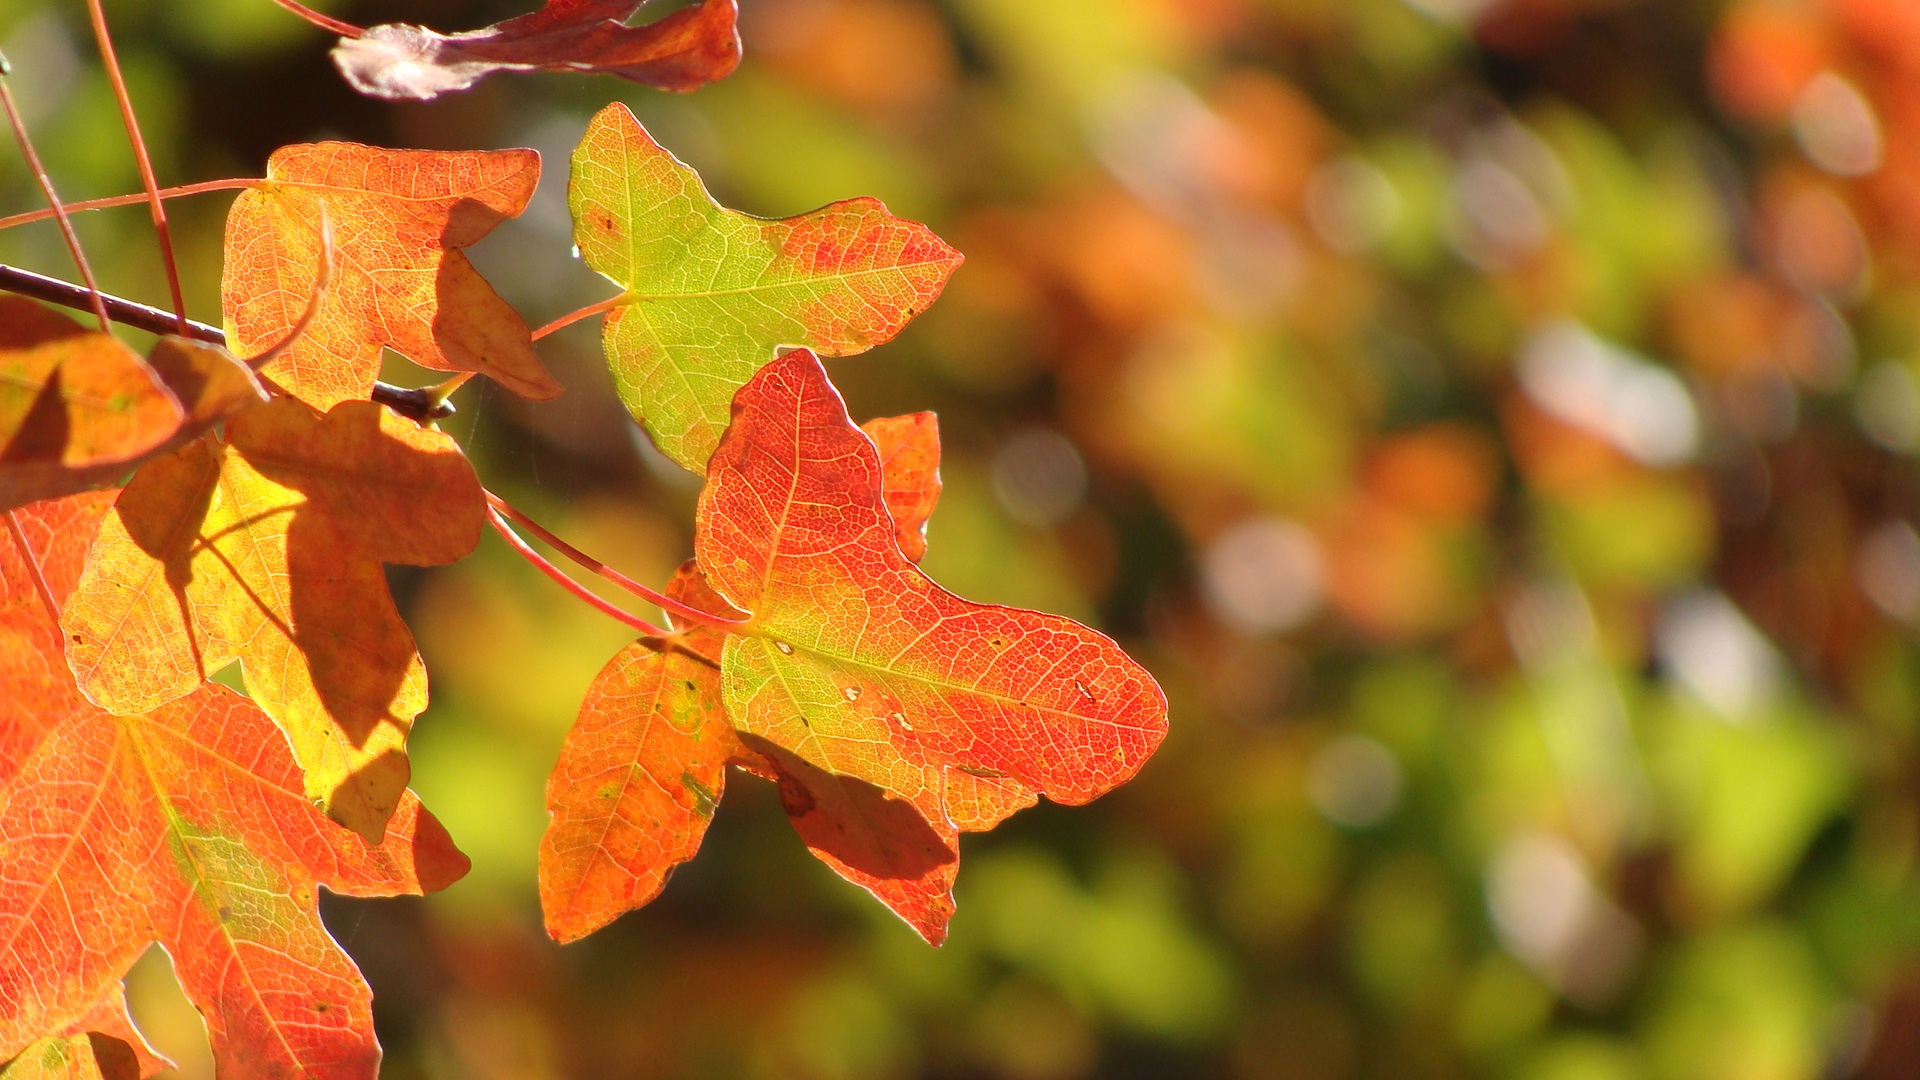
tree, nature, branch, plant, leaf, flower, autumn, botany, flora, season, maple tree, maple leaf, trees, leaves, shrub, deciduous, autumn leaves, golden autumn, macro photography, flowering plant, plant stem, woody plant, land plant